Forest dynamics

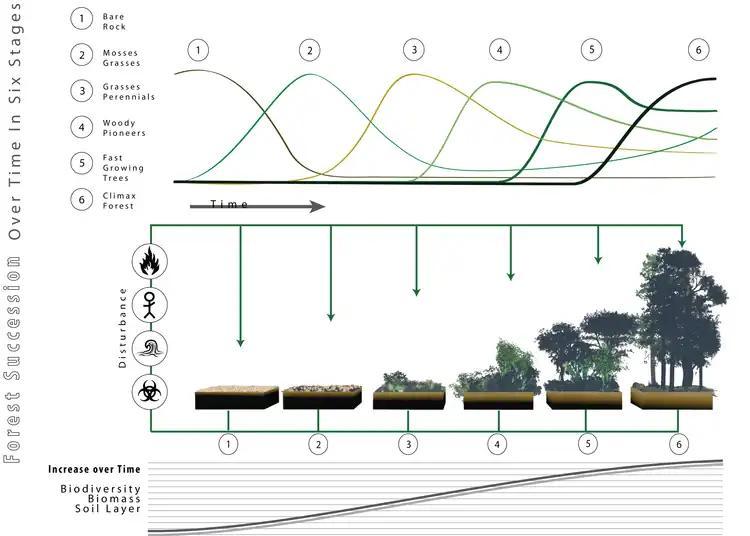
An abstract diagram showing forest succession over time. Increase in biomass, biodiversity and soil thickness are also shown, as well as the fluctuation of different plant communities over the process of succession.

Forest succession is the process by which species recover and regenerate after a disturbance. The type of disturbance, the climate and weather conditions, the presence of colonizing species, and the interactions among species all influence the path that succession will take.